Gobardanga Hindu College

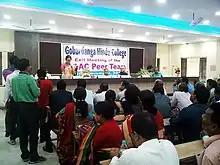
Exit meeting of the NAAC Peer team in 2016.

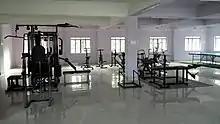

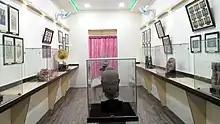

An exhibition is held annually on the college premises, featuring models prepared by students under the guidance of their teachers. All departments participate, with temporary stalls built to display exhibits from each department. Annual sports and cultural competitions are also held to allow students to showcase their skills.